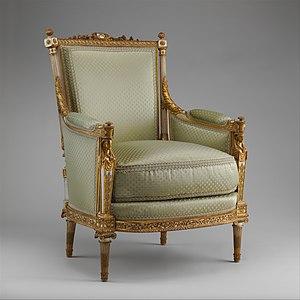
Jean-Baptiste Claude Sené, né le 24 octobre 1748 à Paris et mort le 10 février 1803, est un ébéniste français.